Thomas Charles Wright

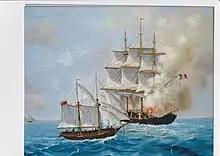
Thomas Charles Wright in action against a superior ship

Early in 1824, Bolvar realized that, despite the Patriot Army's victories on land, the South American revolutionary troops would always be subject to Spanish imperial rule over the oceans. Wright was appointed by General Bolivar to the newly formed United Pacific Naval Squadron.